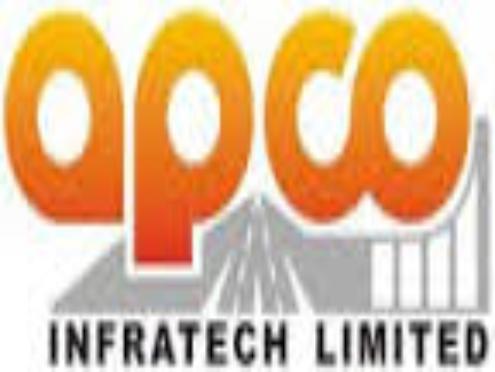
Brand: APCO
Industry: Others